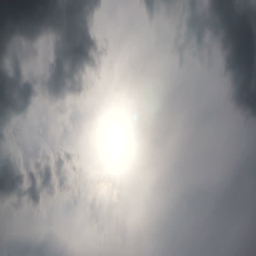
the sun shines through the clouds on an overcast day .